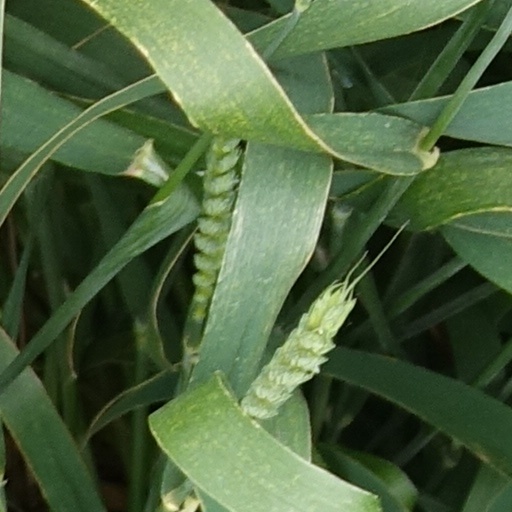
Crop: wheat